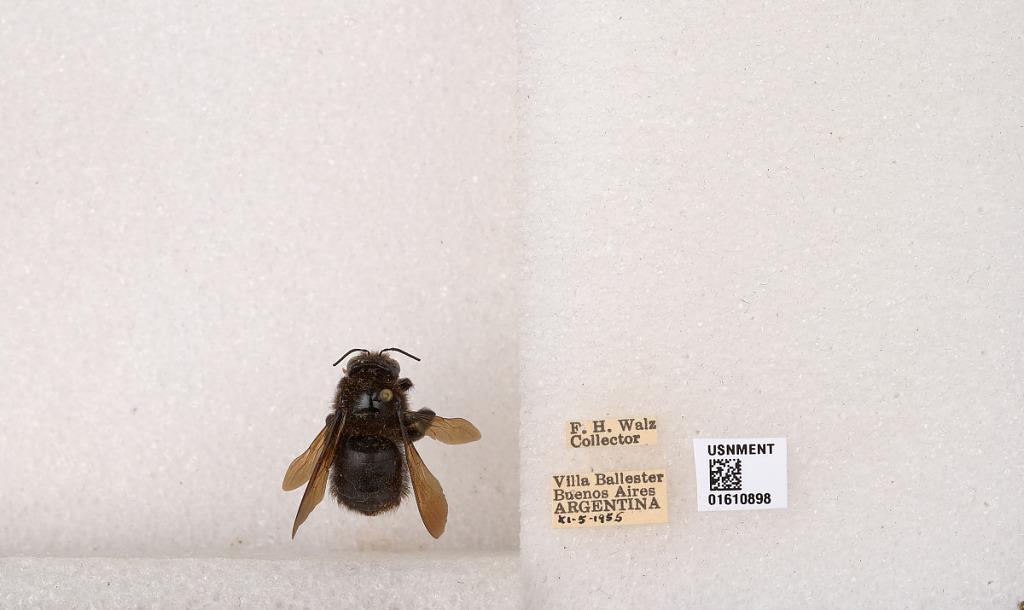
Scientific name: Xylocopa (Stenoxylocopa) artifex Smith
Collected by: F. Walz
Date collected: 1955-11-5
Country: Argentina
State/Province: Buenos Aires
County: Partido de General San Martin
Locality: Villa Ballester
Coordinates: -34.55, -58.5628